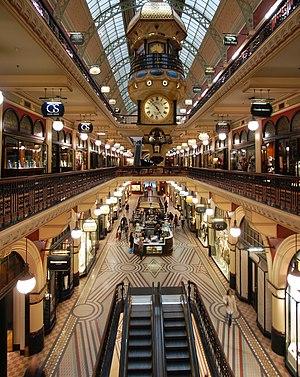
Le Queen Victoria Building est un bâtiment classé de la fin du XIXᵉ siècle conçu par l'architecte George McRae situé au 429-481 George Street dans le quartier central des affaires de Sydney, dans l'État de Nouvelle-Galles du Sud. Le bâtiment néo-roman est construit de 1893 à 1898 et mesure 190 mètres de long et 30 mètres de large. Les dômes sont construits par Ritchie Brothers. Le bâtiment remplit un pâté de maisons délimité par les rues George, Market, York et Druitt. Conçu comme un marché, il a été utilisé à diverses autres fins, a subi un remodelage puis une dégradation jusqu'à sa restauration et son retour à son utilisation d'origine à la fin du XXᵉ siècle. L'édifice appartient à la ville de Sydney et a été ajouté au registre du patrimoine de l'État de la Nouvelle-Galles du Sud le 5 mars 2010.